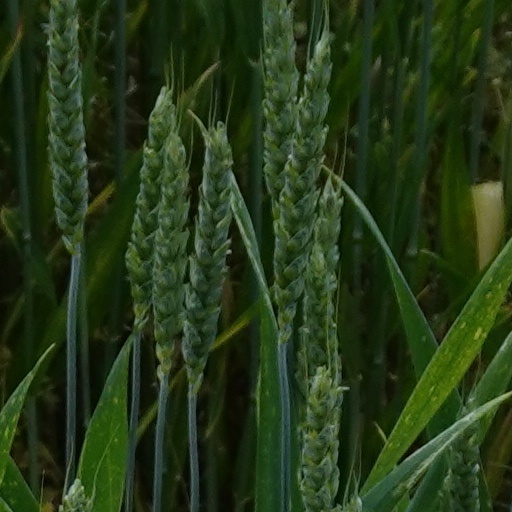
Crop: wheat